Phibsborough

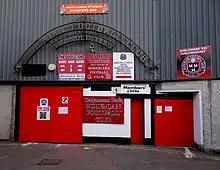
Bohemian FC, Dalymount Park

Phibsborough is located about 2 km north of the old city centre, in Dublin 7. It is bordered by Glasnevin to the north, Drumcondra to the east, Grangegorman and Cabra to the west and the King's Inns on Constitution Hill to the south. The busy commercial centre of Phibsborough is located around the crossroads of the Phibsborough and North Circular Road, commonly known as Doyle's Corner.